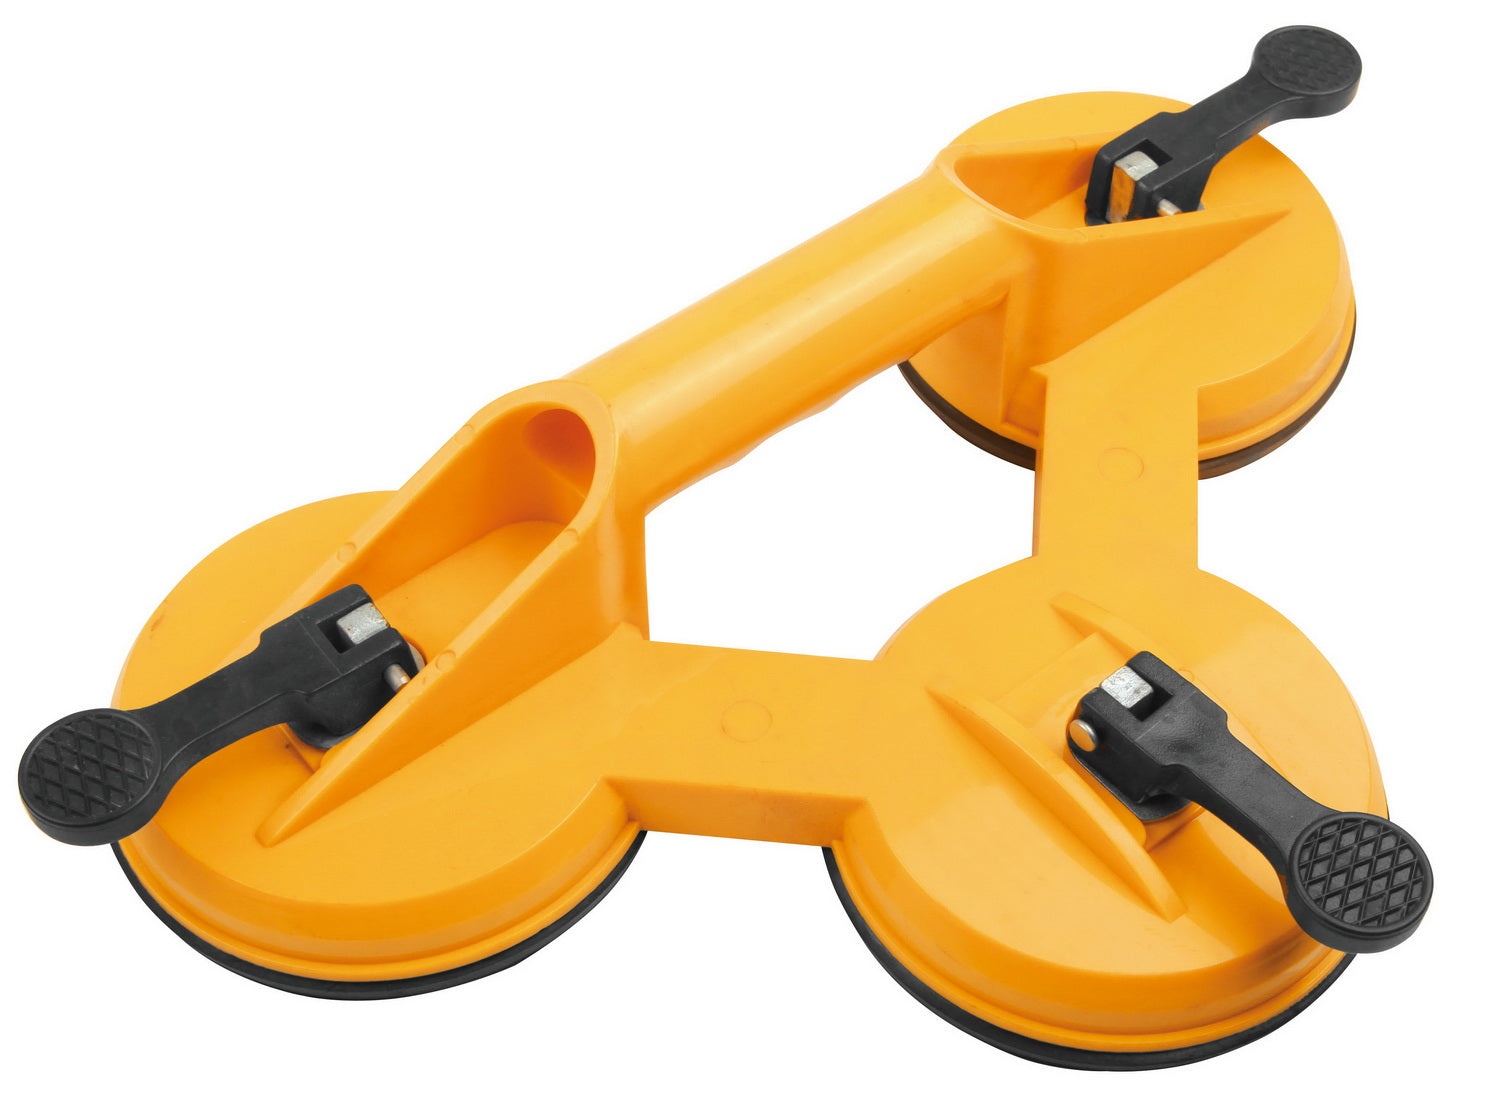
Tolsen Dent Puller 75kg 3 Suction
Brand: Tolsen
75kgs With three suction cups Plastic body Cup diameter : 11.5cm Packing: double blister
Category: Business & Industrial > Heavy Machinery > Scrapers > Pull Scrapers